Joint Region Marianas

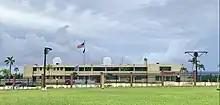
Headquarters

to all Department of Defense components and tenants through assigned